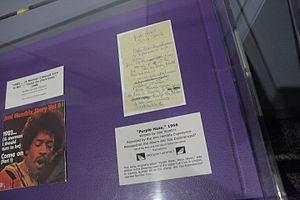
Are You Experienced est le premier album du groupe The Jimi Hendrix Experience, sorti en 1967.